George Lloyd, 1st Baron Lloyd

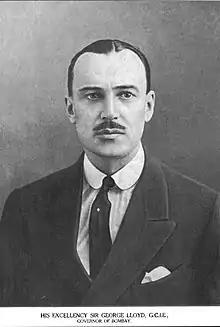

In 1901, Lloyd joined the family firm Stewarts & Lloyds as its youngest director. In 1903, he first became involved with the tariff reform movement of Joseph Chamberlain. In 1904, he fell in love with Lady Constance Knox, daughter of the 5th Earl of Ranfurly, who forbade the match with his daughter considering him unsuitable (she then married Evelyn Milnes Gaskell, son of the Right Honourable Charles Gaskell, in November 1905). In 1905, he turned down an offer by Stewarts & Lloyds of a steady position in London and chose to embark on a study of the East in the British Empire.